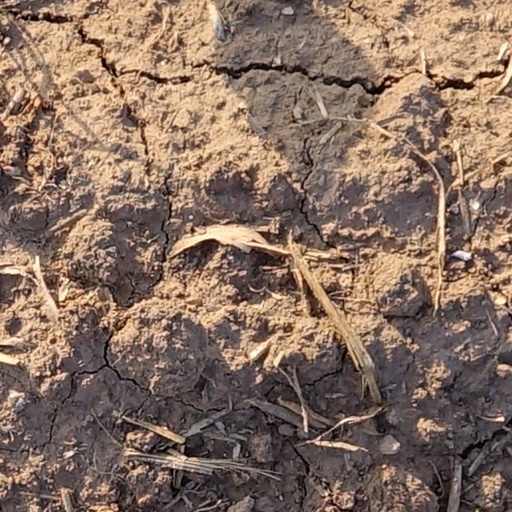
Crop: wheat